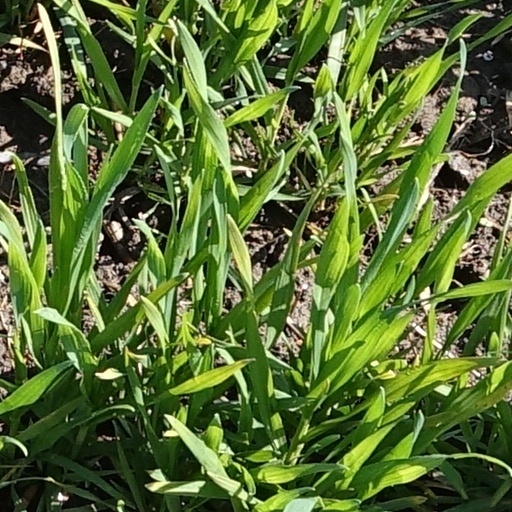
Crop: wheat